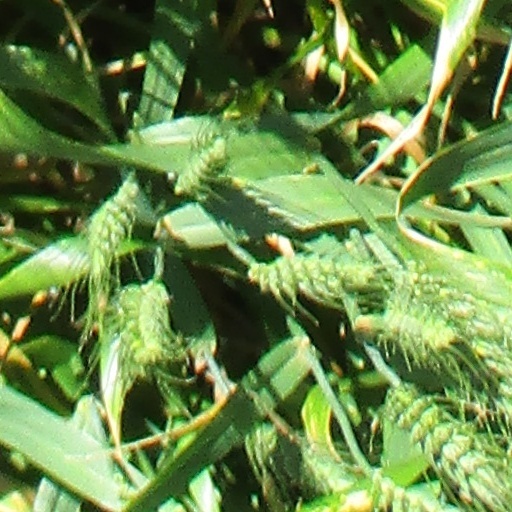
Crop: wheat